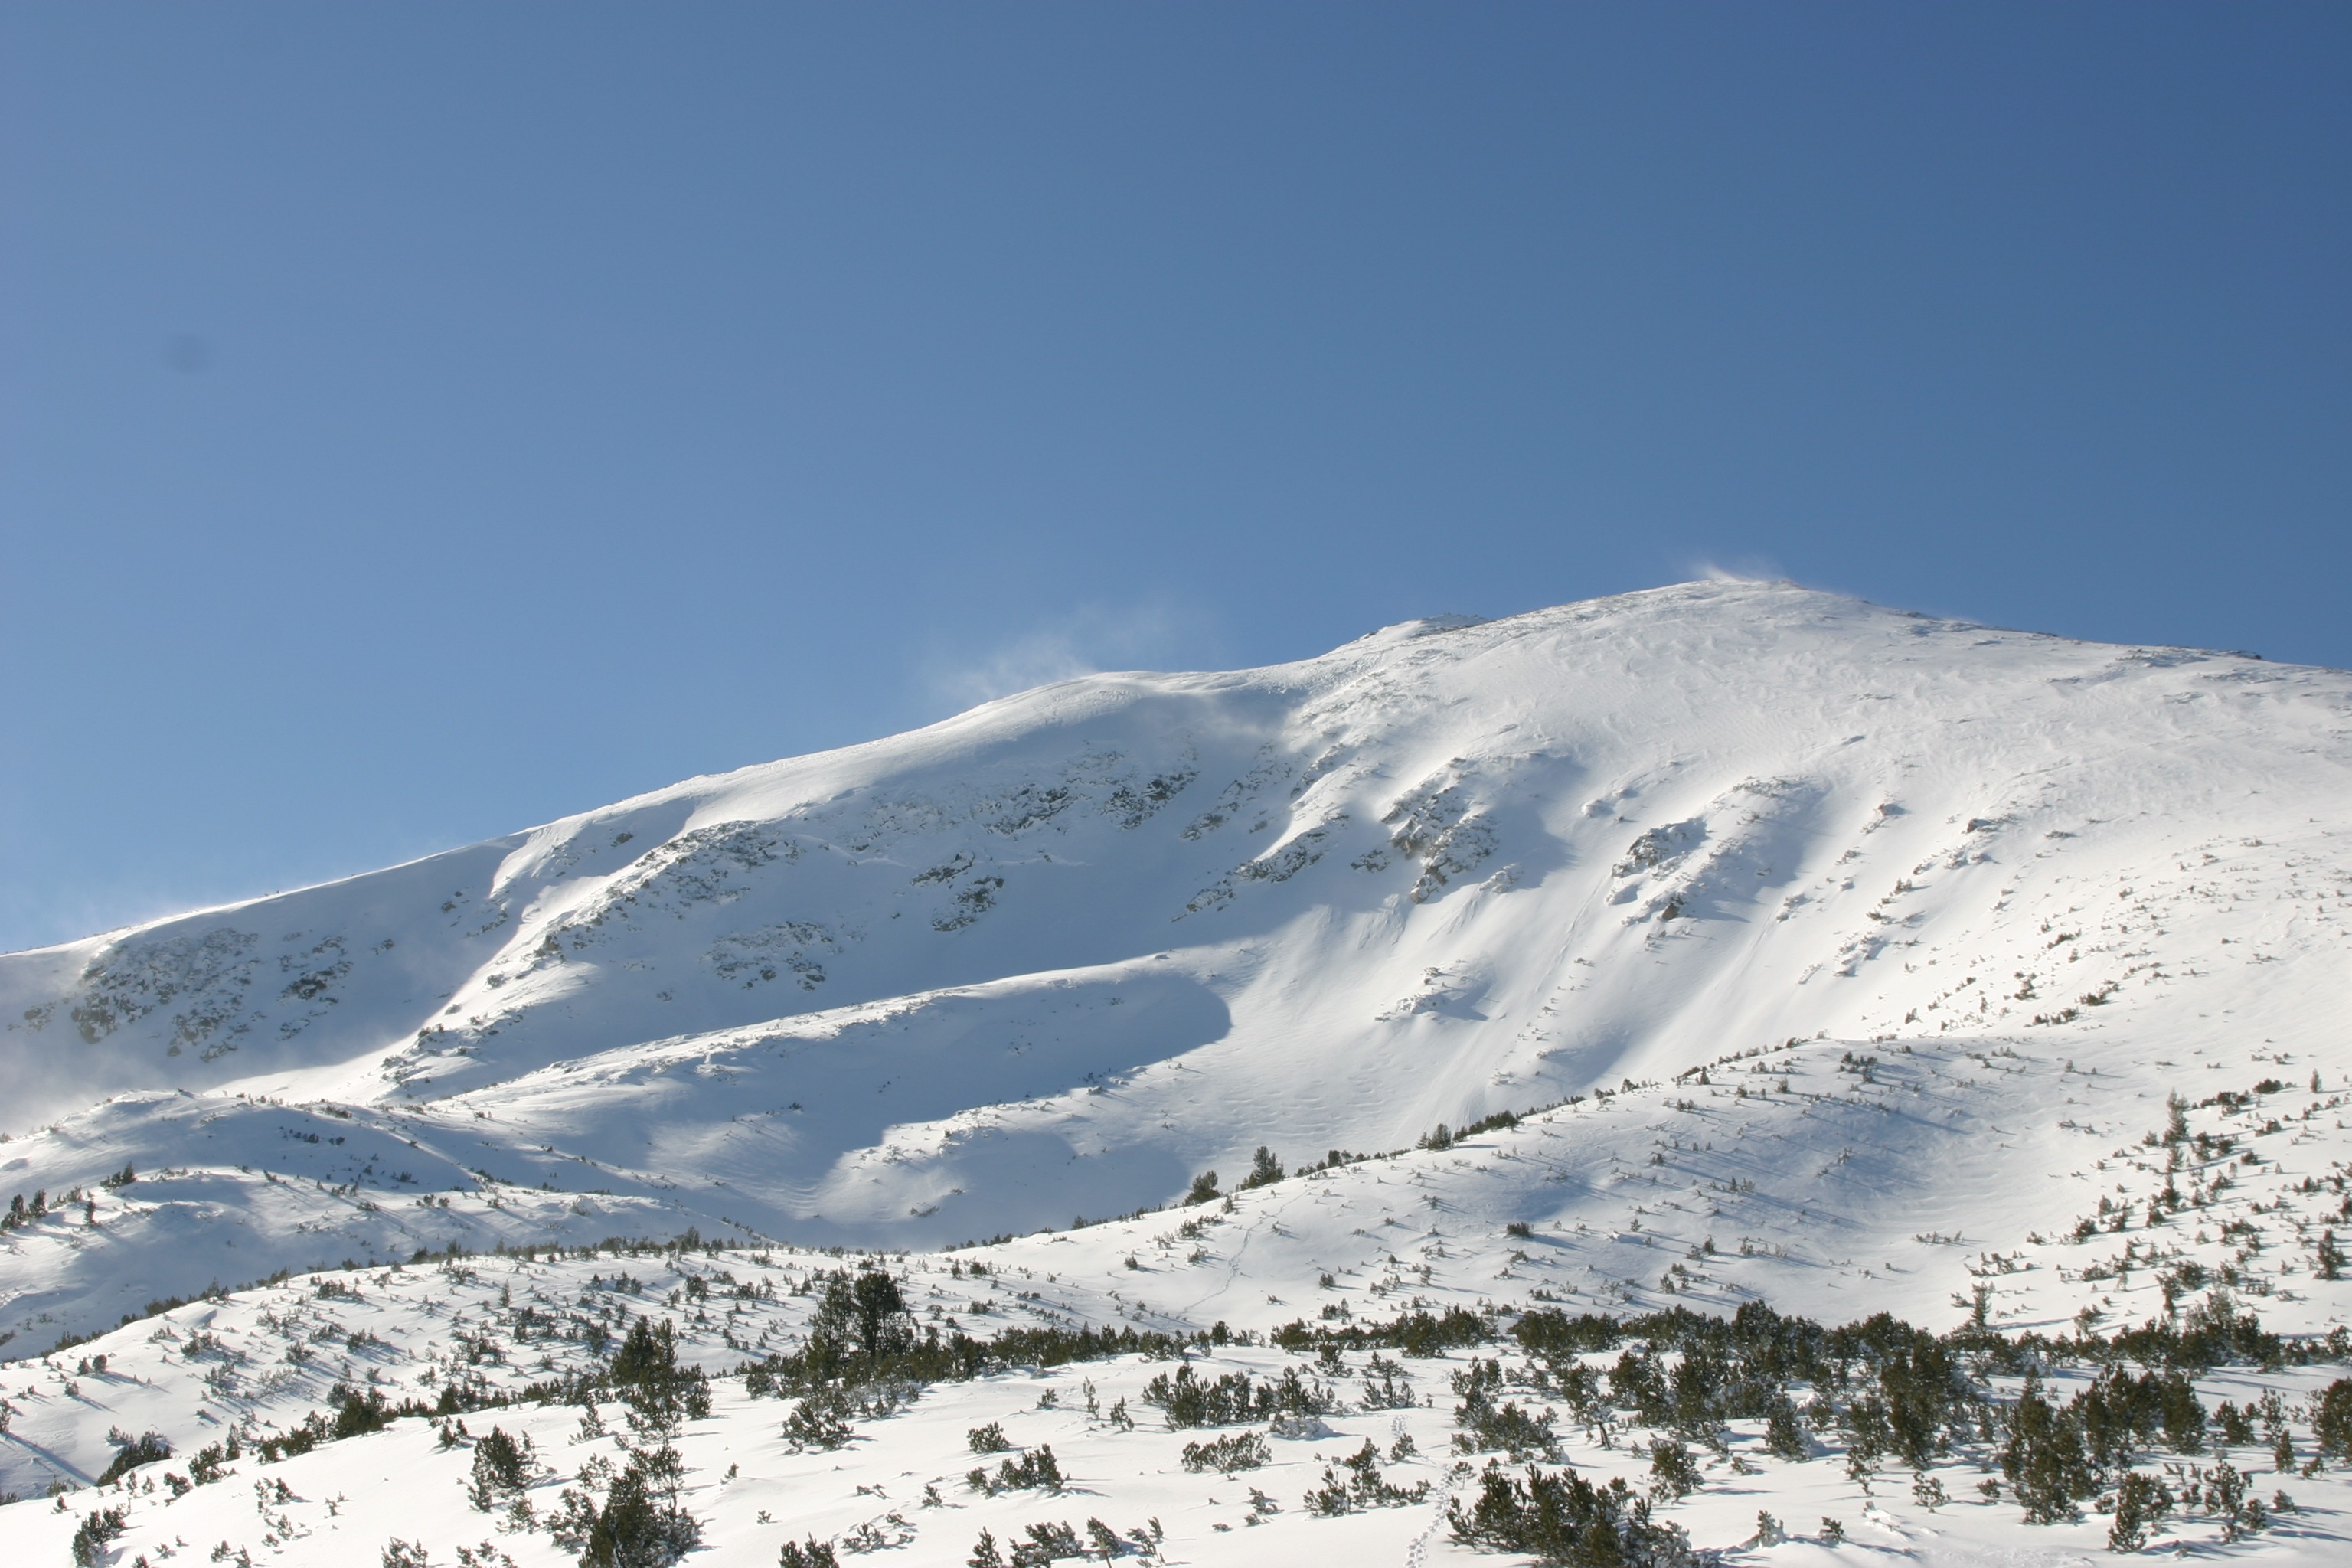
landscape, nature, outdoor, wilderness, mountain, snow, cold, winter, hill, view, peak, land, mountain range, wild, environment, ice, scenic, natural, scenery, weather, snowy, skiing, season, ridge, sports equipment, winter sport, resort, alps, ski, piste, ski touring, ski mountaineering, ski equipment, mountainous landforms, geological phenomenon